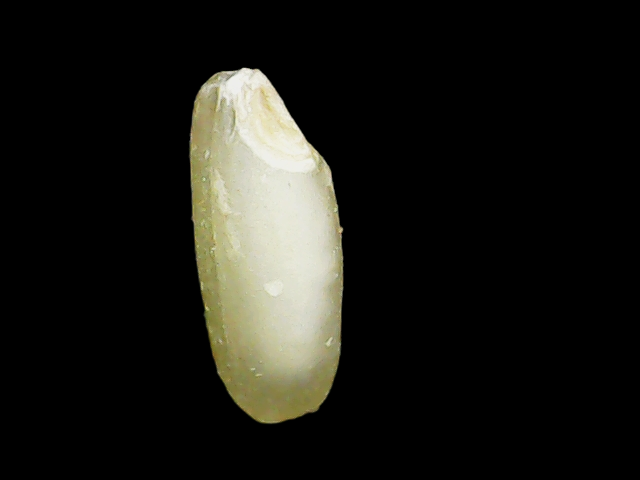
Rice variety: Binadhan17